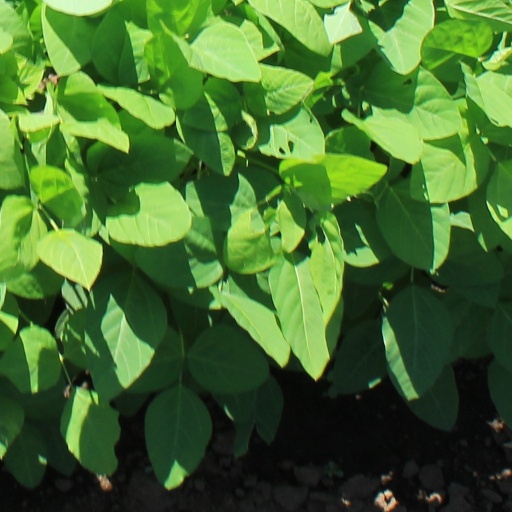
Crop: soybean